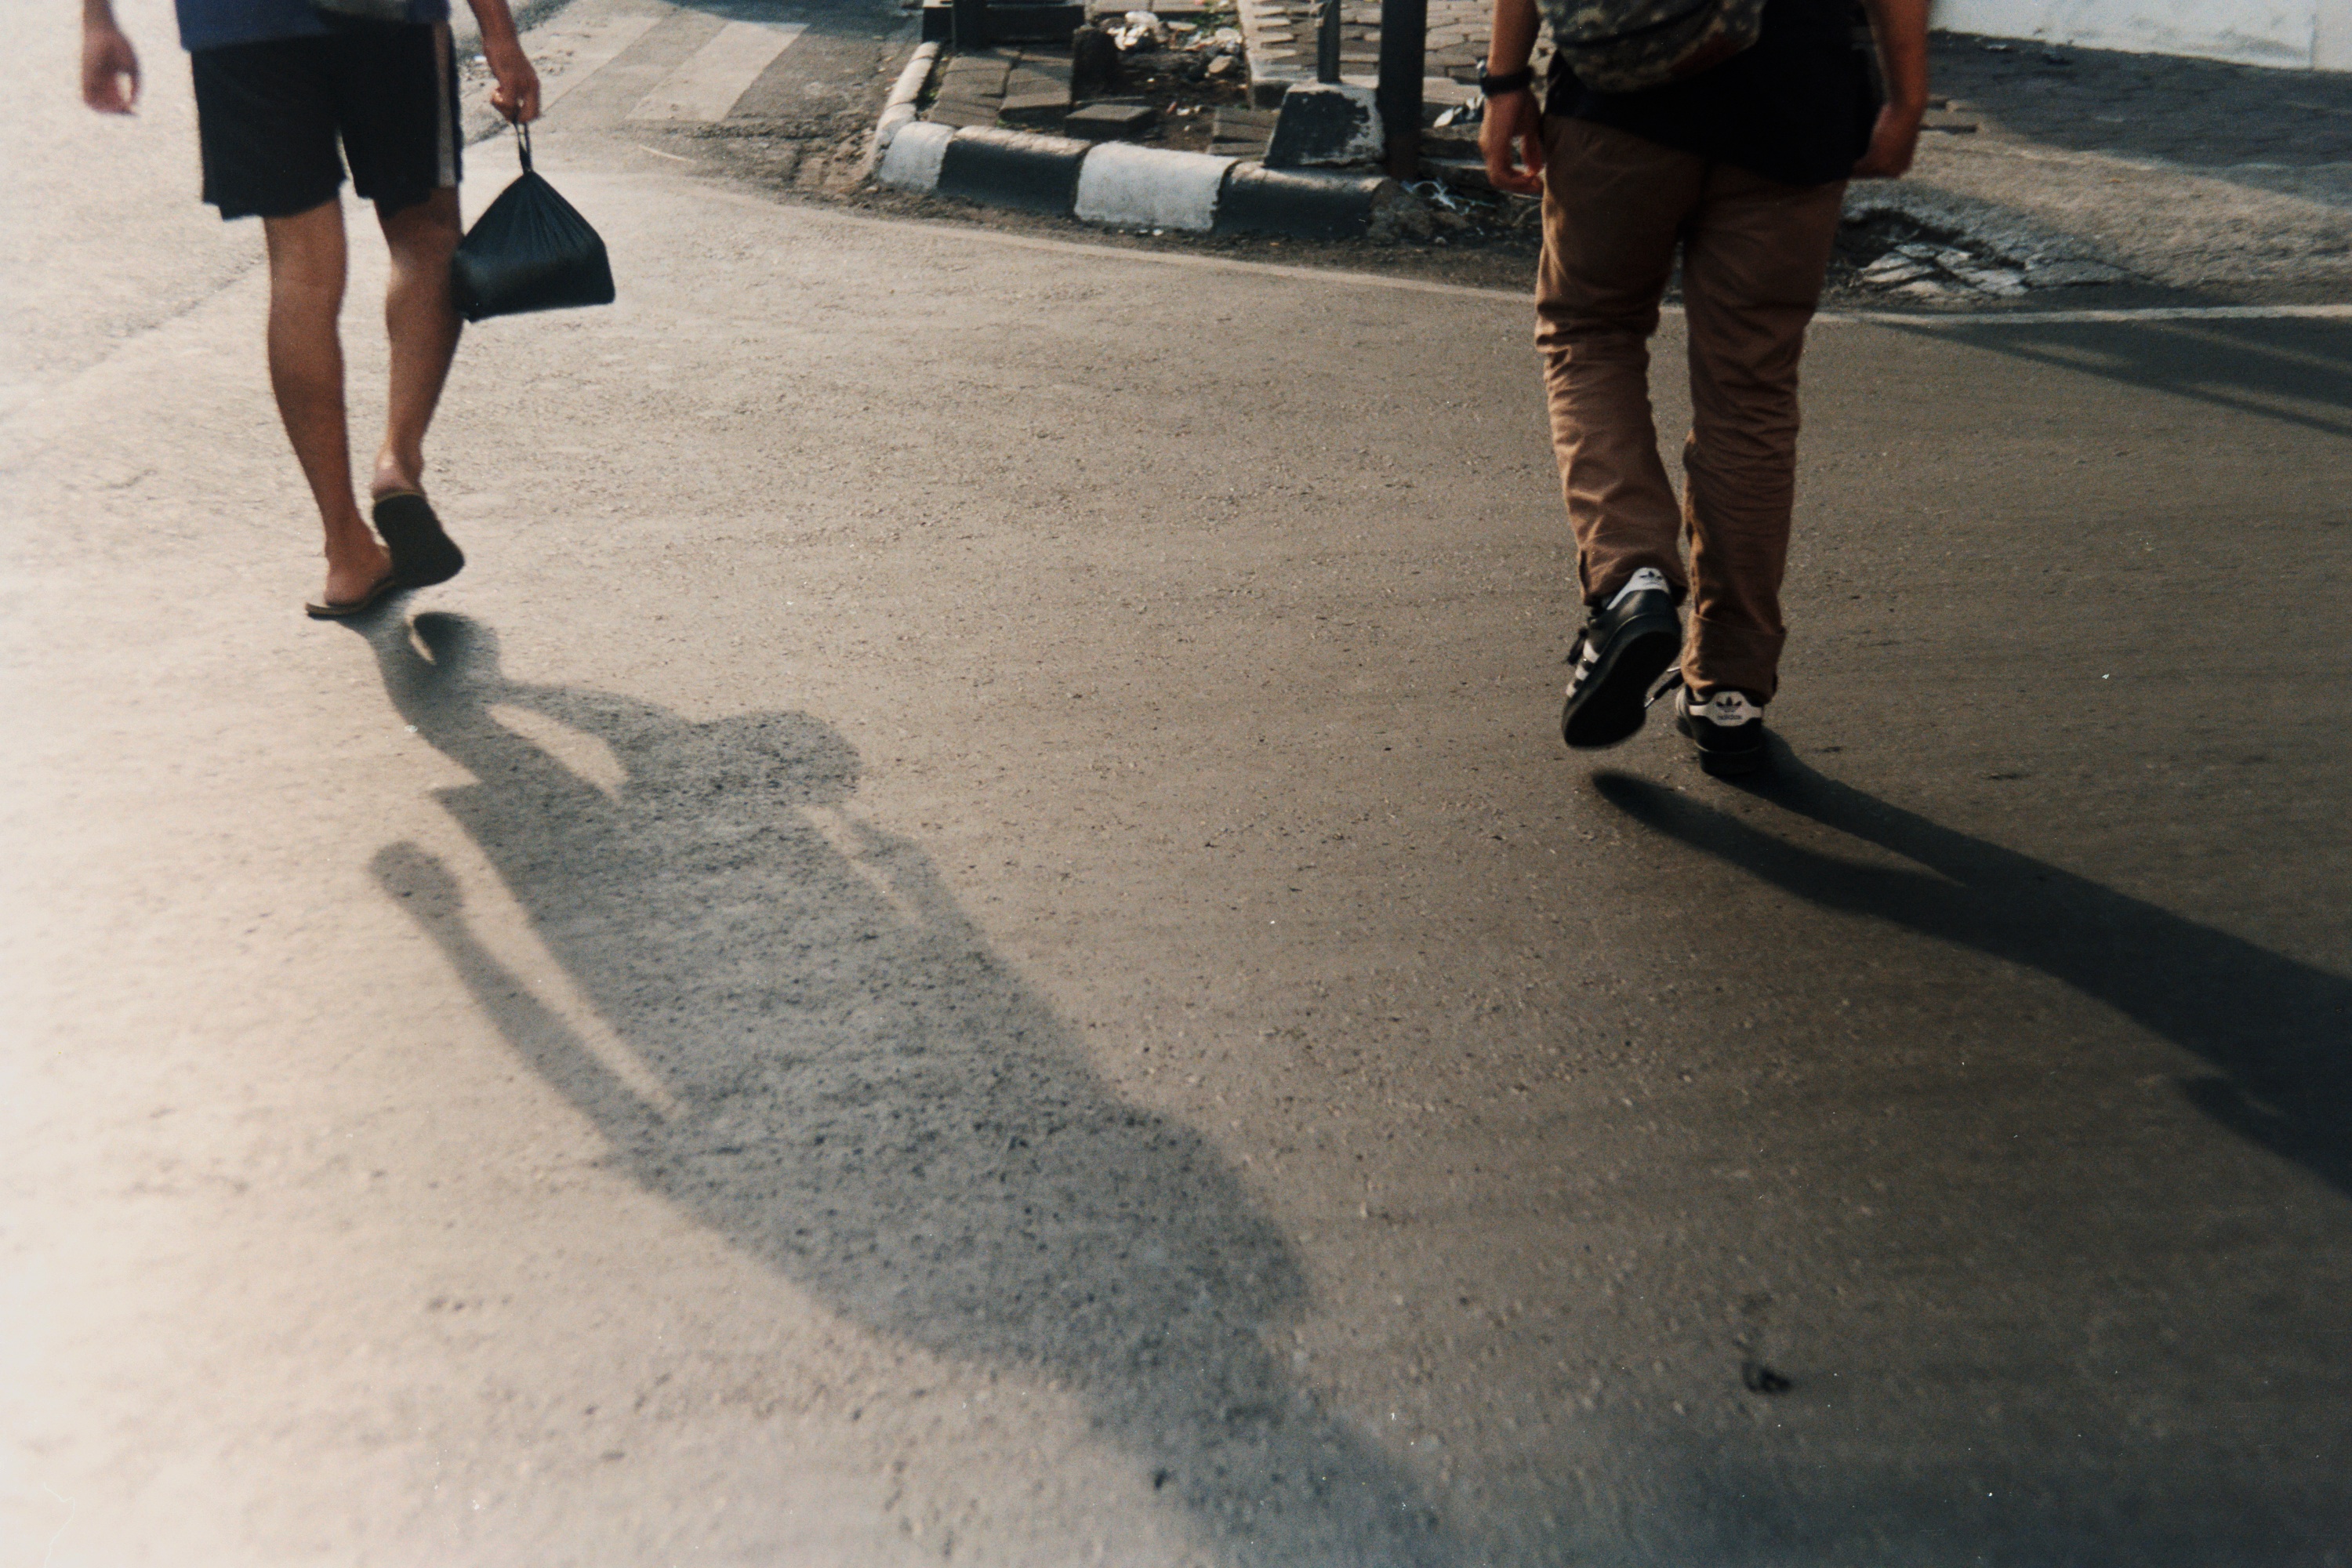
shoe, road, street, asphalt, leg, infrastructure, footwear, road surface